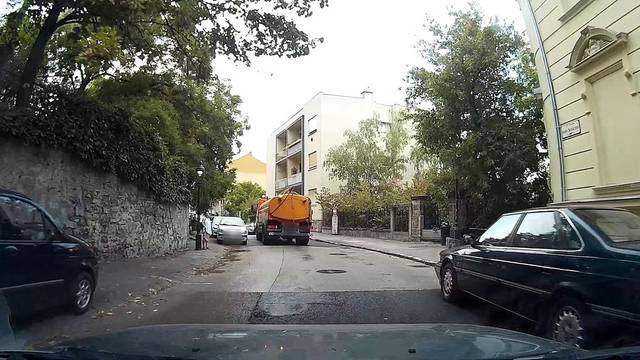
Region: Hungary
Coordinates: 47.506, 19.034